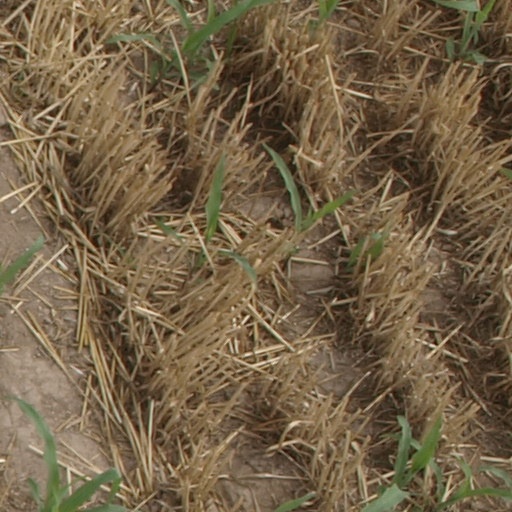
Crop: maize; corn